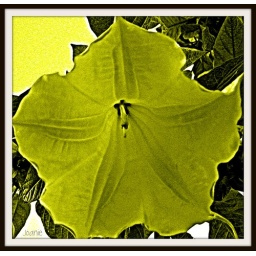
...another datura flower seen in Oak Bay this week! these trumpet flowers herald happiness and magic!the golden tinted version